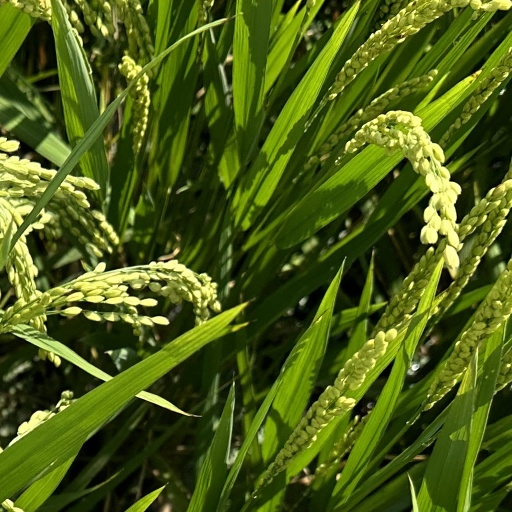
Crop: rice